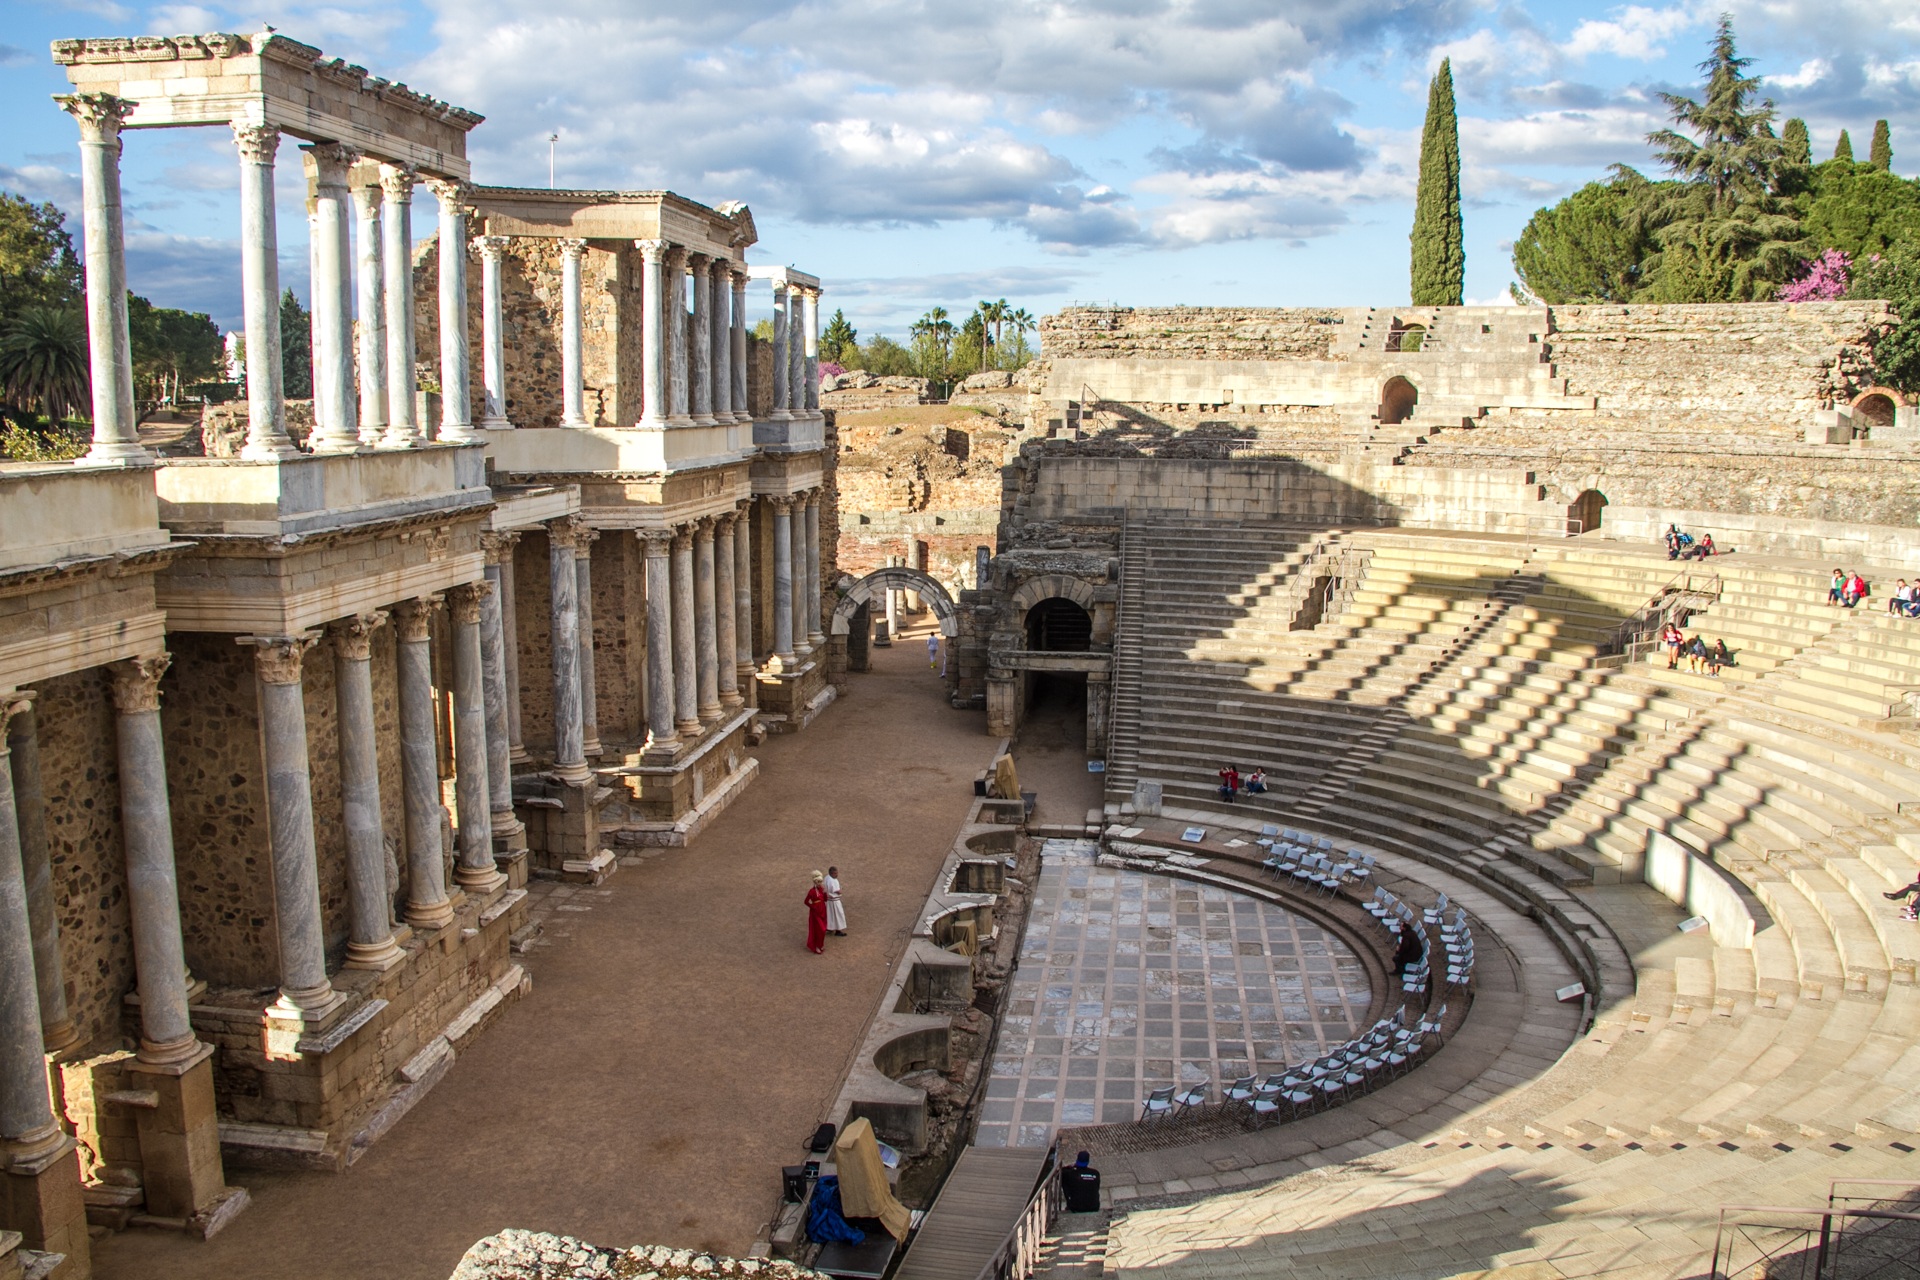
structure, palace, old, walkway, vacation, travel, landmark, fortification, tourism, waterway, theatre, spain, amphitheatre, ruins, culture, extremadura, town square, merida, ancient rome, badajoz, hispania, hispania roma, ancient history, ancient roman architecture